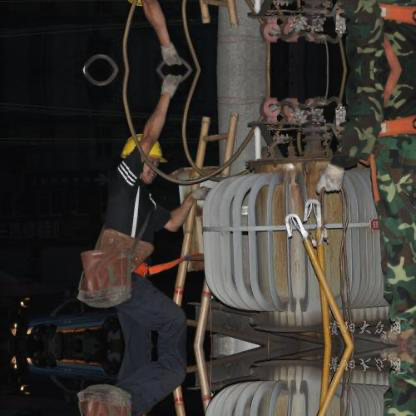
Objects in the image:
label: helmet